High School Musical: The Musical: The Series: The Soundtrack: Season 3

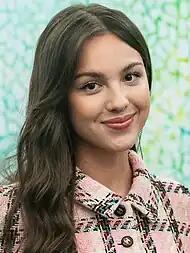
Former series star Olivia Rodrigo (pictured here in 2021) gave her final musical performance to the series, a song titled "You Never Know".

Star Joshua Bassett once again contributed to an original song; along with Doug Rockwell and Tova Litvin, he co-wrote the song "Finally Free." On writing "Finally Free", Bassett recalled that "...as soon as [showrunner Tim Federle] got in the Zoom call, I heard melody and immediate lyrics and immediately I was like, well, that's gotta be it." Star Dara Reneé also co-wrote a song, "Here I Come," with writers Steph Jones and Anthony M. Jones. Reneé has stated that "Here I Come" was written in response to her anxiety. Former star Olivia Rodrigo exited the series after the third season following a guest role, and gave her final musical performance to the series, an original song titled "You Never Know."